Jewish left

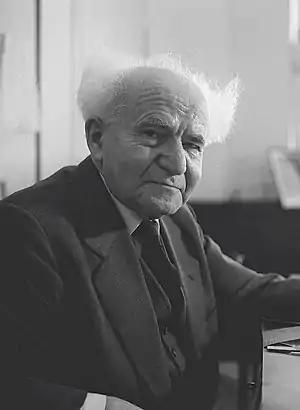
First Prime Minister of Israel, David Ben-Gurion, a key figure in Labor Zionism

In the twentieth century, particularly after the Second Aliyah, Labor Zionism became a significant force in the "yishuv" settlement of Palestine. It was first developed in Russia by the Marxist Ber Borochov and the non-Marxists Nachman Syrkin and A. D. Gordon. Organizations such as Poale Zion, the Histadrut labour union, and the Mapai party played a central role in the establishment of the State of Israel, with Labor Zionist politicians including David Ben-Gurion and Golda Meir among its founders. The kibbutz movement also emerged as a model of collective Jewish settlement based on Labor Zionist principles.